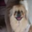
Label: dog